Climate change in Texas

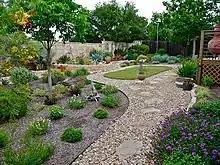
Drought-tolerant landscaping, Austin

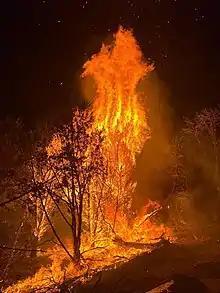
Chalk Mountain wildfire, July 2022

In a warmer and drier climate condition, open water evaporation is expected to be enhanced which can lead to the shrink of lakes, rivers, and streams as well as loss of reservoir storage. Meanwhile, the increasing extreme weathers and the widely varied Texas' weather make it more challenging for the local water resources managers and regional water planners to manage the available surface water resources.